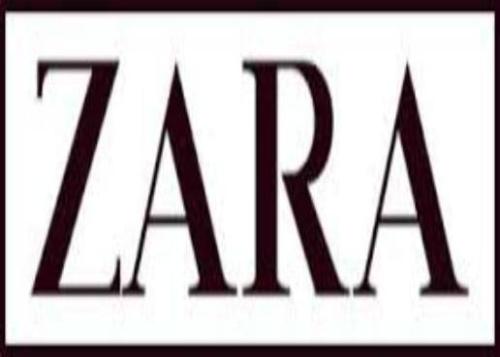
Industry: Clothes